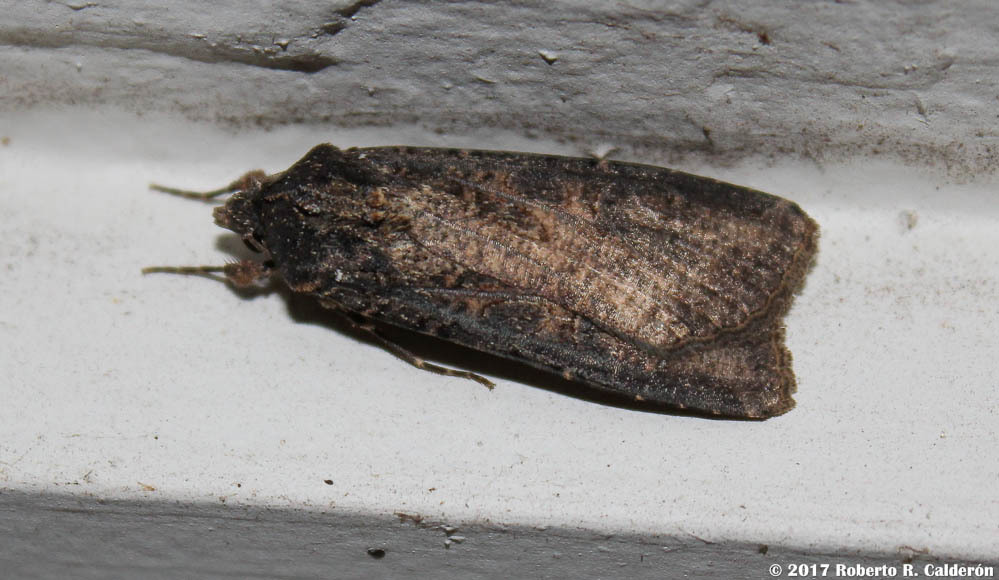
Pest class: cutworms